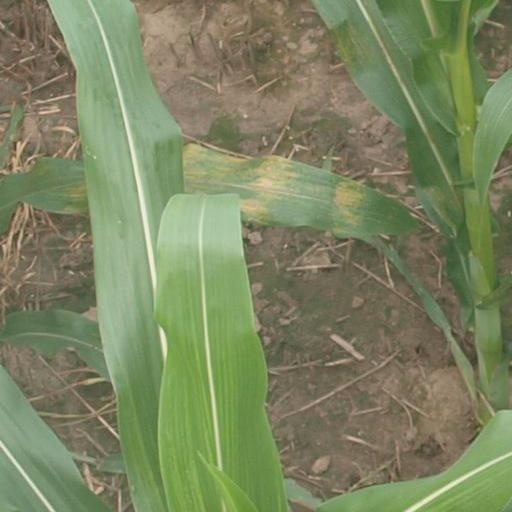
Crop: maize; corn